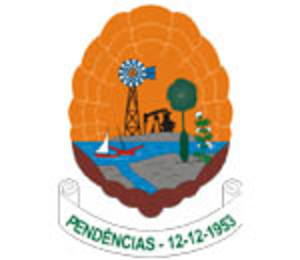
Pendências est une municipalité brésilienne située dans l'État du Rio Grande do Norte.